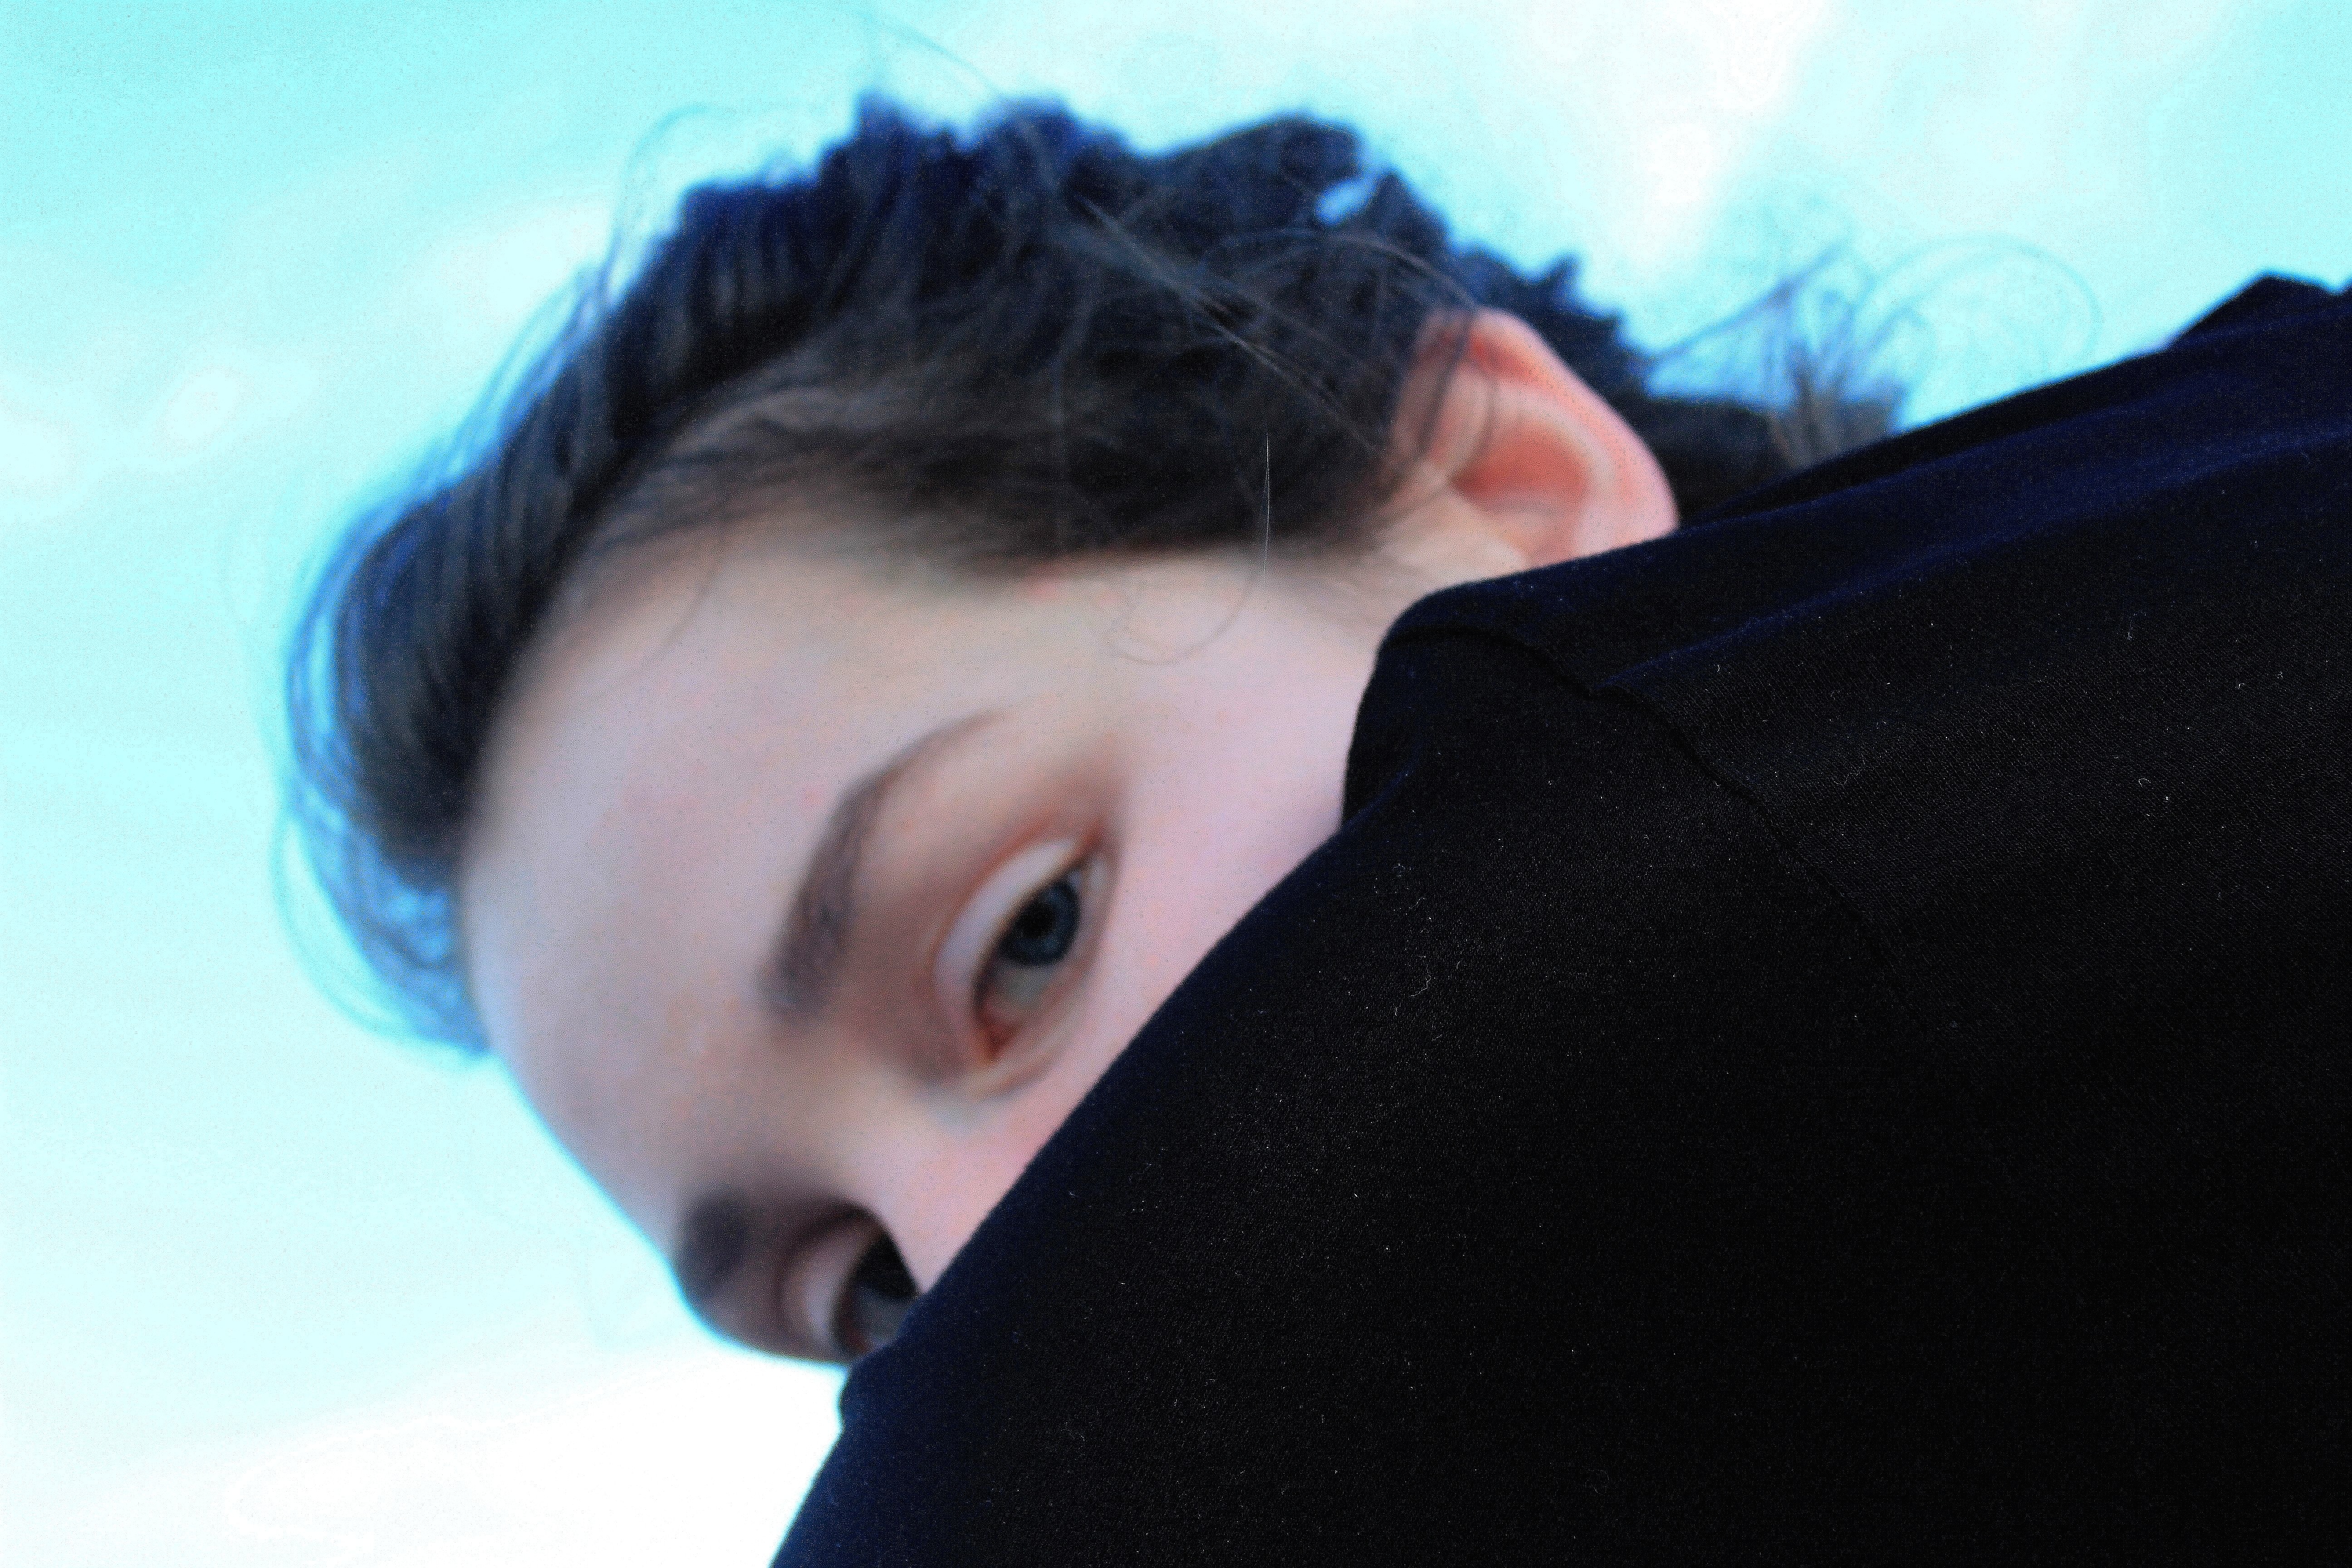
hand, person, girl, woman, hair, photography, portrait, blue, black, facial expression, hairstyle, close up, human body, black hair, face, nose, eye, head, skin, beauty, image, organ, emotion, interaction, photo shoot, sense